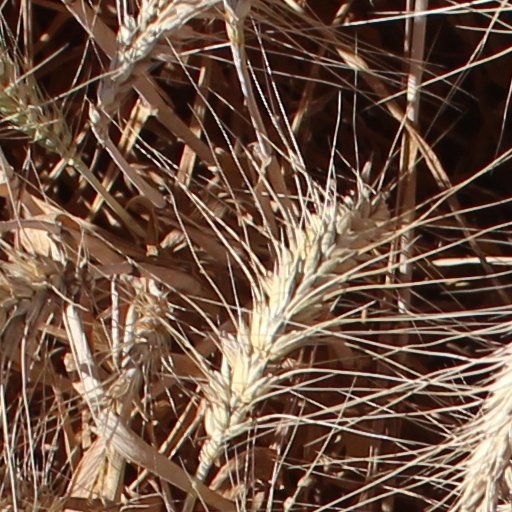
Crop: wheat